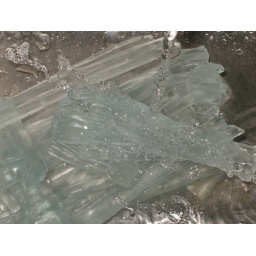
glass in sink